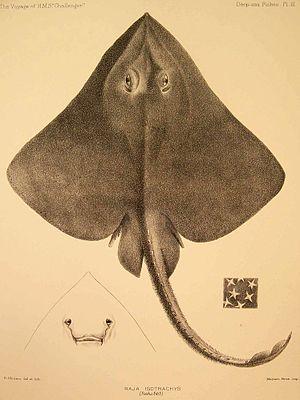
Bathyraja isotrachys est une espèce de raie.